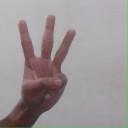
अक्षर: व